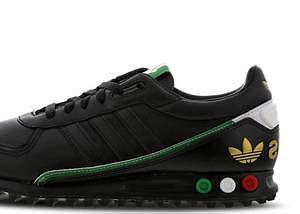
Brand: Adidas
Model: La Ii